Norwegian Nobel Committee

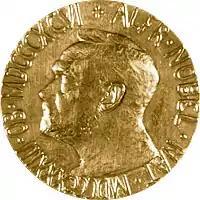
The Nobel Peace Prize

The Norwegian Nobel Committee selects the recipients of the Nobel Peace Prize each year on behalf of Swedish industrialist Alfred Nobel's estate, based on instructions of Nobel's will.